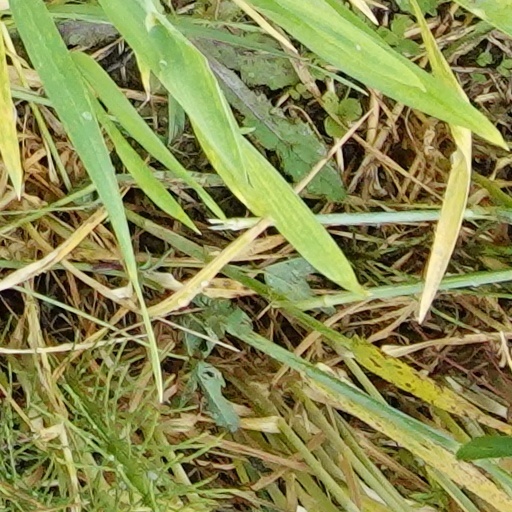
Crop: wheat